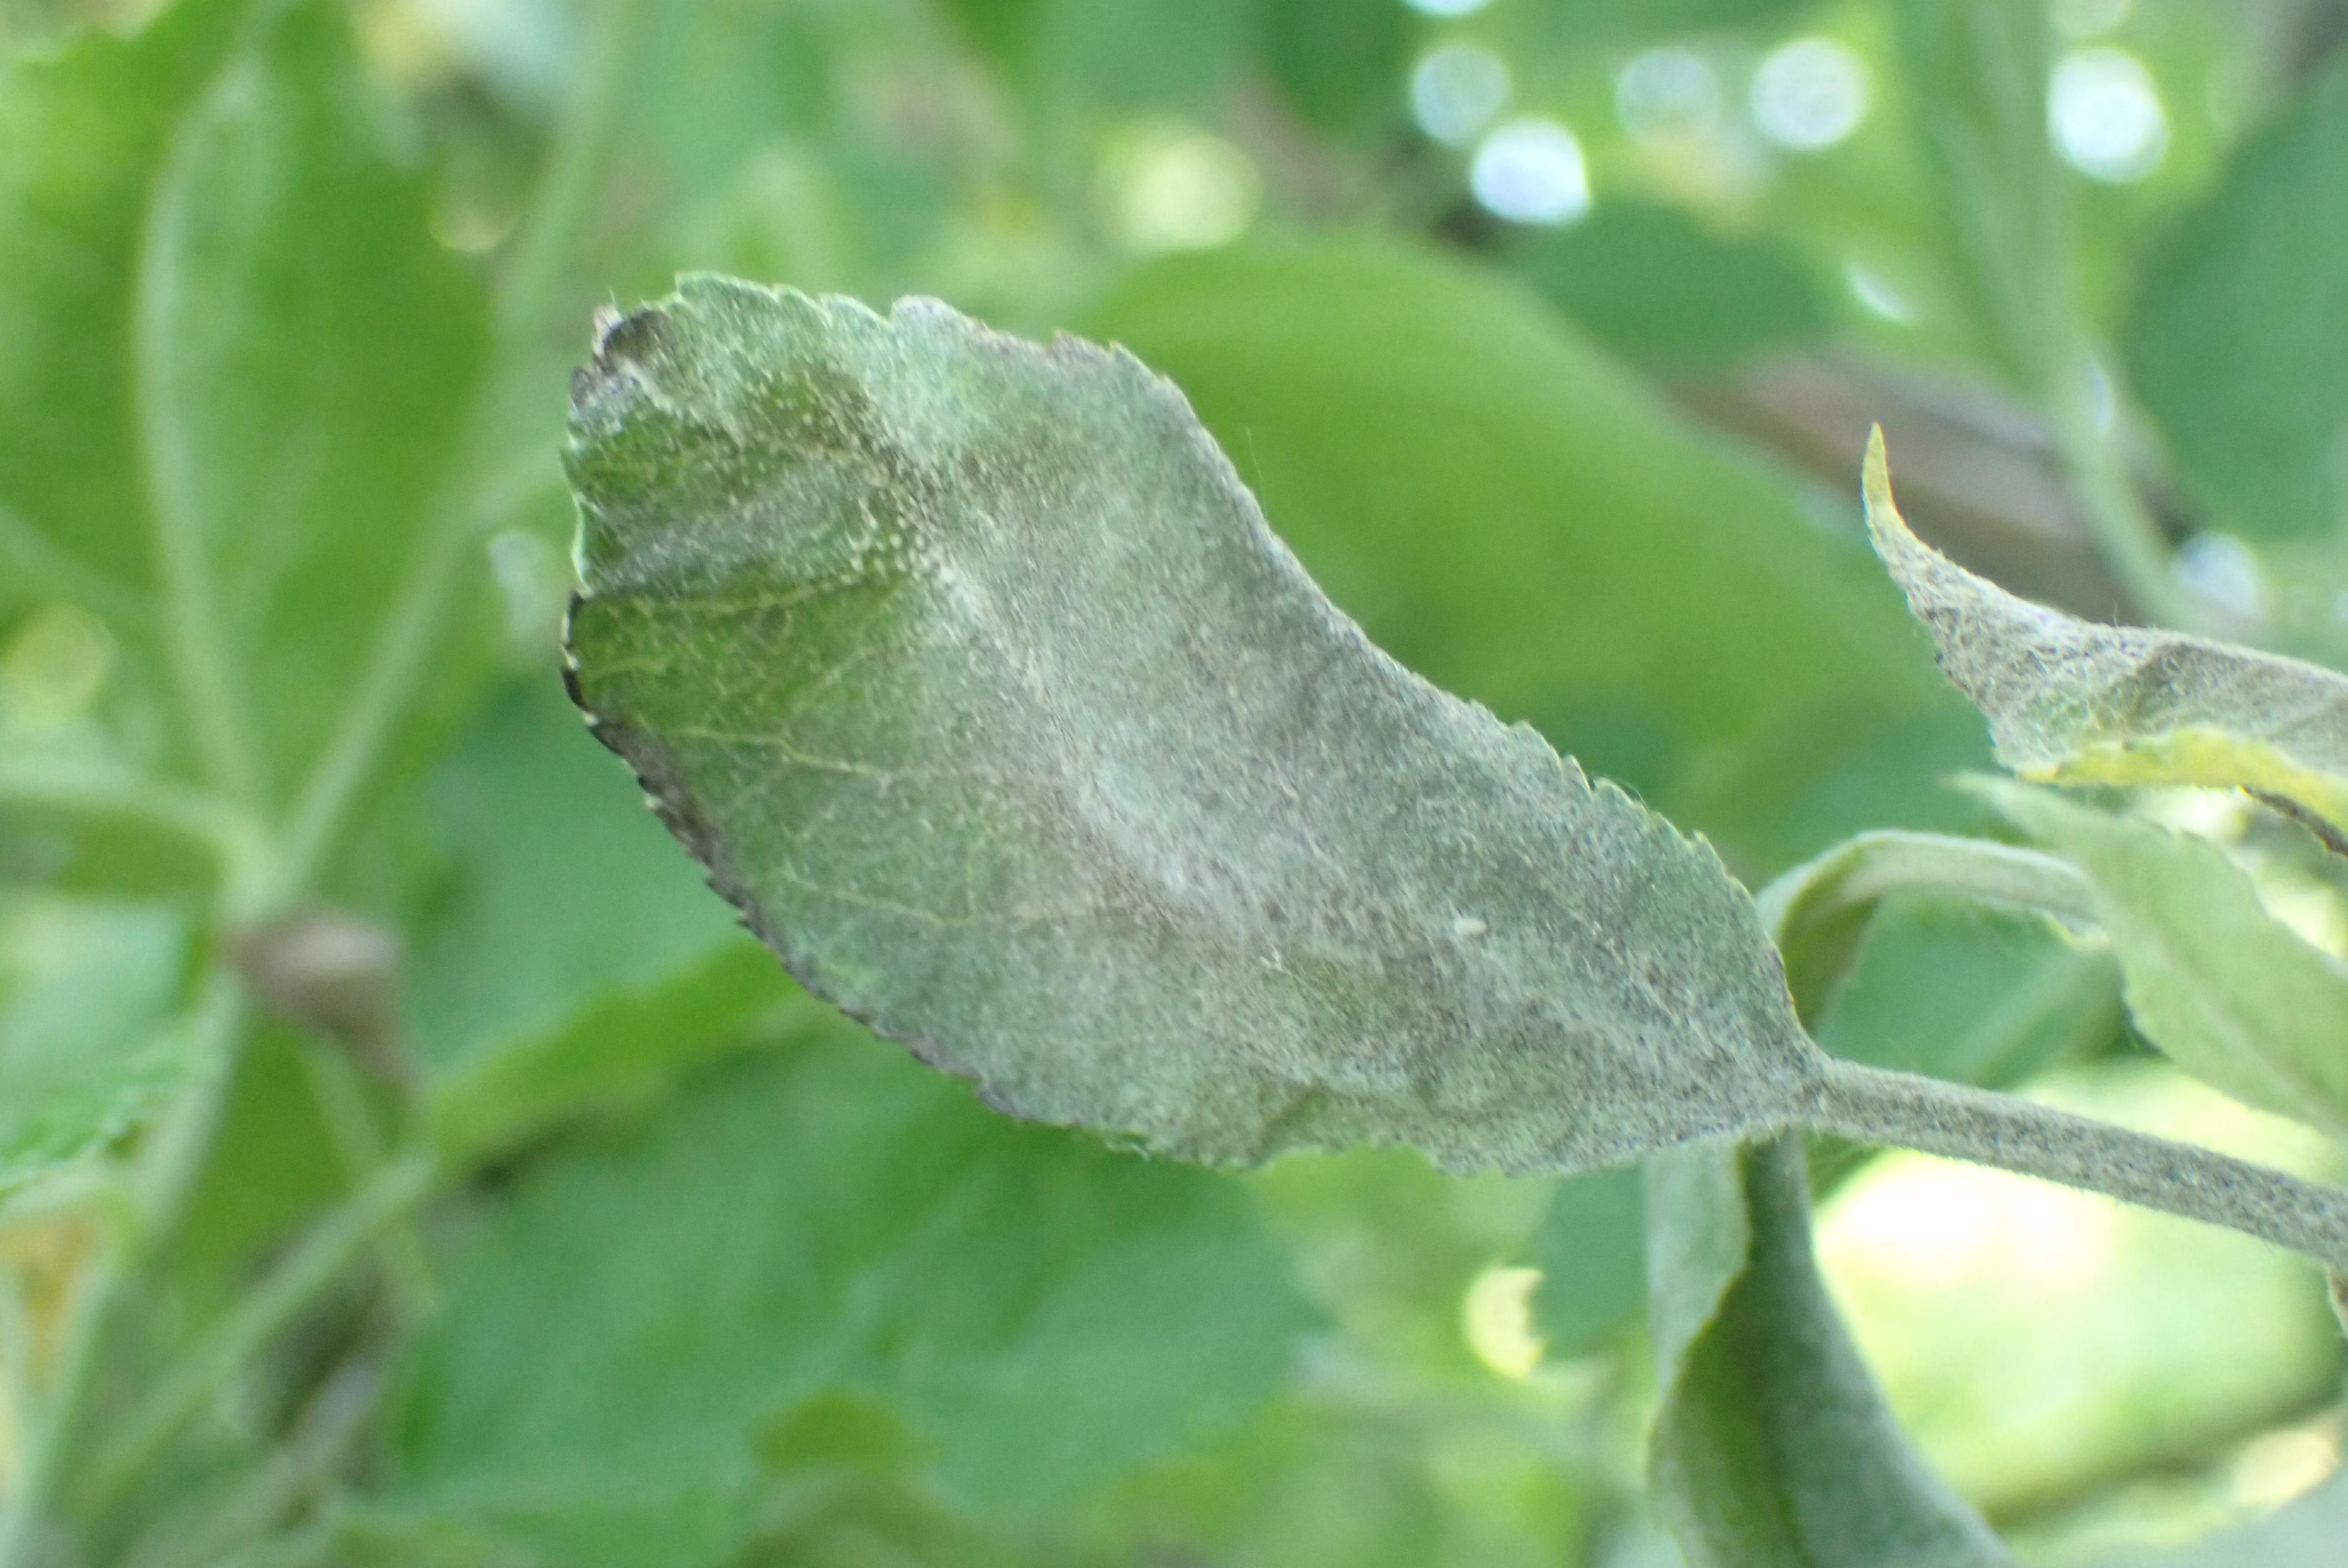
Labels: powdery_mildew